Younis Bahri

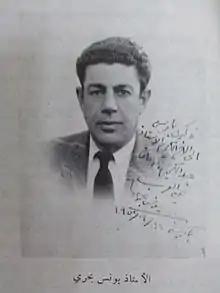
Bahri in Paris, 1952

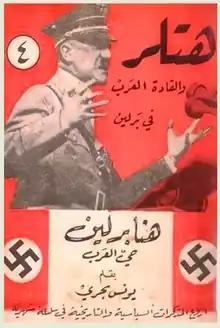
"Hunâ Berlin! Hayiya al-'Arab!" book cover in Arabic

Younis Saleh Bahri al-Juburi ( – 30 May 1979) was an Iraqi traveler, journalist, broadcaster, and writer. He was born in 1903 or January 1904 in Mosul, Iraq, and was nicknamed "the sailor" for having graduated as a naval officer from a military school in Istanbul. In 1921, he continued his education in the Cavalry Military School in Munich, where he met Adolf Hitler. He is known for writing many books, and has traveled to several countries, and is said to have mastered over 17 languages, including English, French, German, Italian, Spanish, and Turkish. At the height of his career, Bahri founded multiple radio stations, including the first Arab radio station, Arab Radio of Berlin, on the European continent in 1939, broadcasting his famous catchphrase "This is Berlin, the neighborhood of Arabs" from Germany to the Arab world. On air, he would make speeches in which he would insult political leaders at the time. Bahri also met some of the most influential and famous people of his time, and was sentenced to death four times. The nature of his work and the multitude of professions he maintained made him a highly controversial figure. He took up numerous lines of work, most notably during his time in India, where he was a monk by day and a dancer by night. While there, he still managed to find time to work as a reporter for an Indian newspaper. He was also a Mufti in Indonesia, an editor-in-chief for a newspaper in Java, an Imam in Paris, and an advisor to king Idris of Libya, and was therefore known as "the Legend of the Earth".